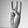
ASL letter: W